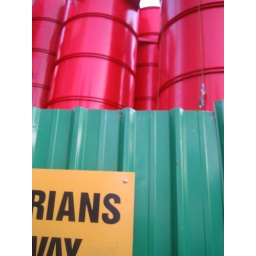
Tall red tanks for construction work. Area surrounded by green metal panelling. Yellow sign for pedestrians. RGB.